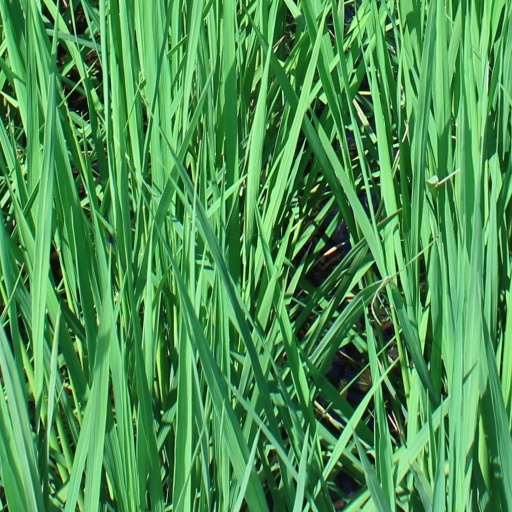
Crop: rice